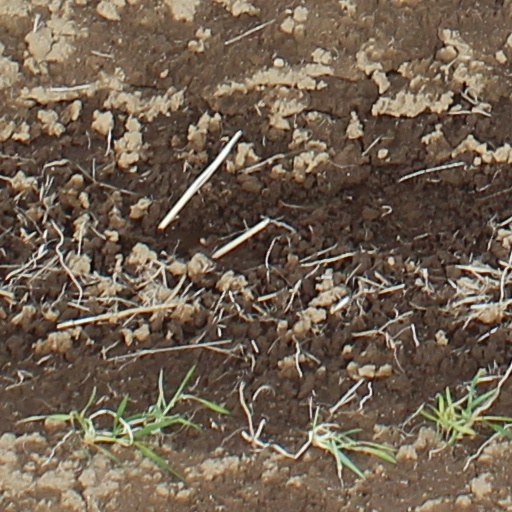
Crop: wheat